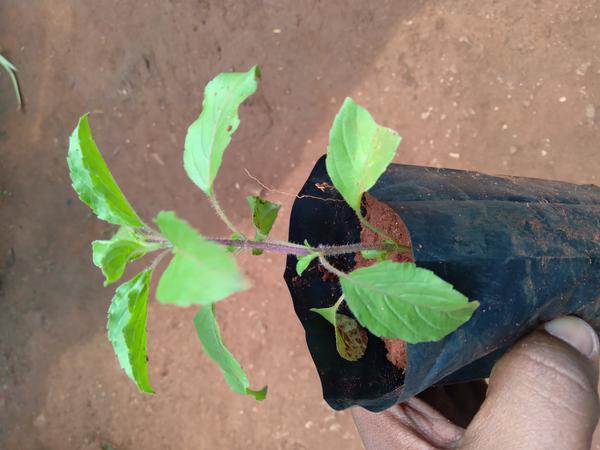
Plant: Tulasi